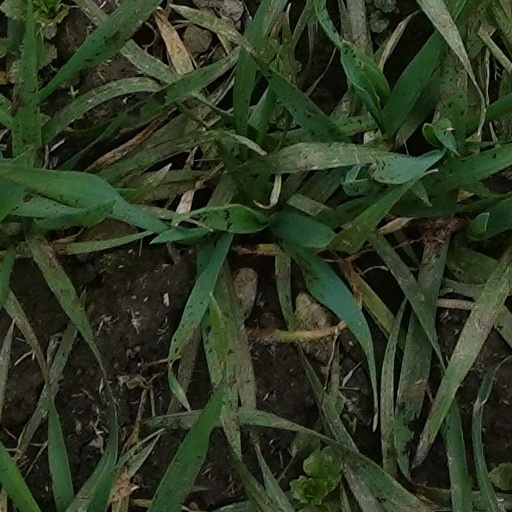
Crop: wheat